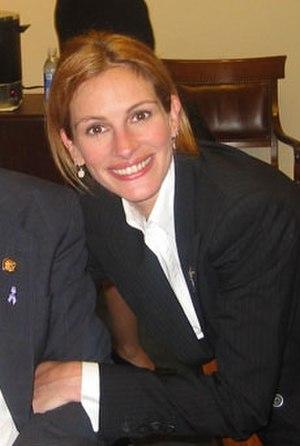
Bravo Otto est un prix attribué depuis 1957 par les lecteurs du magazine allemand Bravo.
Julia Roberts [ ʒylja ʁɔbɛʁt͡s] est une actrice et productrice américaine, née le 28 octobre 1967 à Smyrna.